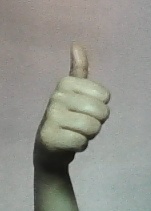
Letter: aleff